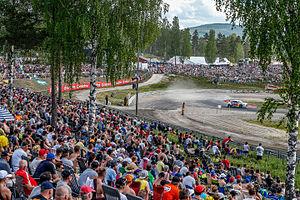
Höljesbanan, également nommé Höljes Motorstadion est un circuit de rallycross situé près du village de Höljes en Suède. Ouvert en 1976, ce tracé accueille chaque année la manche suédoise du Championnat du monde de rallycross FIA depuis sa création en 2014. Il accueille également depuis 1991, le Championnat d'Europe de rallycross.